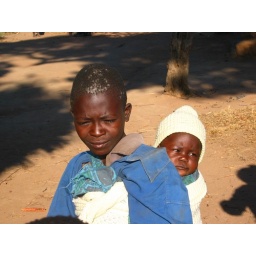
Boy and girl from rural village in Zambia - note the white spots in his hair - a sign of malnutrition